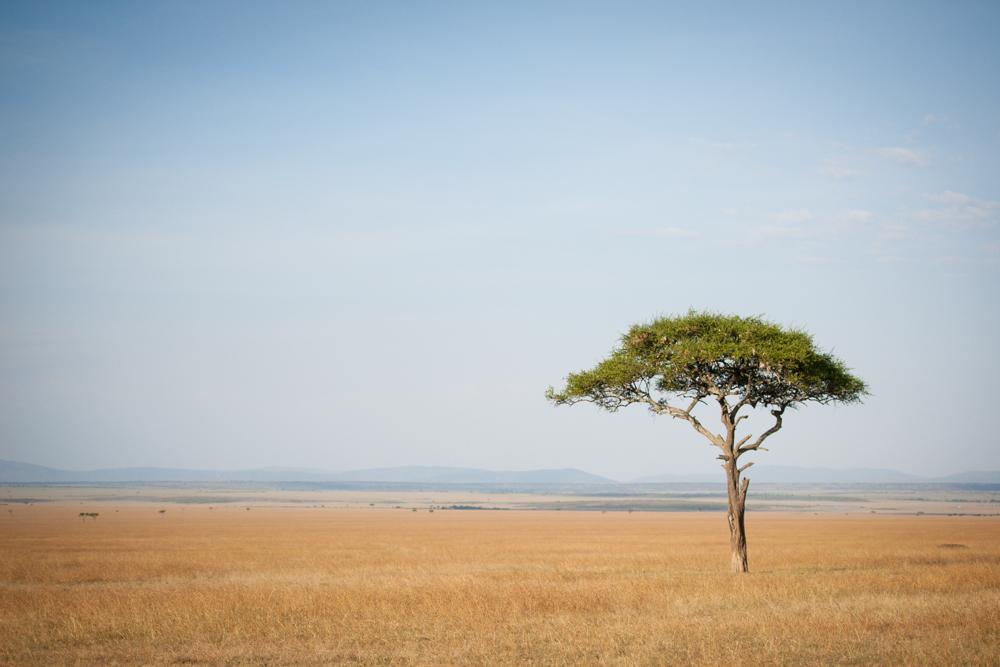
Eneo kubwa la wazi lililotambarare, lililozunguka na uwoto wa asili unaojumuisha nyasi fupi, pamoja na miti na safu za milima pamoja na mabonde, ikiashiria kuwa ni eneo linaloakisi mandhari ya misitu.